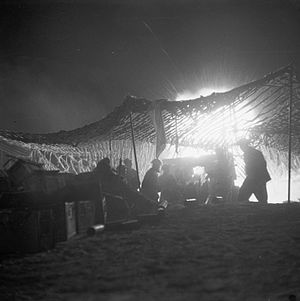
Slaget om Mareth-linjen
En britisk 25 punds feltkanon i aktion om natten under angrebet mod Mareth linjen
Slaget om Mareth-linjen var en del af en allieret operation under General Bernard Law Montgomery i Tunisien under 2. verdenskrig med henblik på at angribe og erobre Mareth linjen i det sydlige Tunesien, som blev forsvaret af tyske og italienske styrker under general Giovanni Messe. Det indledende angreb, Operation Pugilist, kom i vanskeligheder da det efter at et indledende brohoved var blevet etableret ikke lykkedes at opnå et afgørende gennembrud idet aksemagternes styrker gennemførte kraftige modangreb. Angrebet muliggjorde imidlertid en alternativ angrebsrute og lagde således grundlaget for Operation Supercharge II, en omringningsmanøvre gennem Tebaga hullet. Montgomery forstærkede angrebet i flanken, som den 26. marts tvang aksemagternes styrker til at gennemføre en tilbagetrækning, som blev afsluttet den 31. marts med 8. armé i forfølgelse.